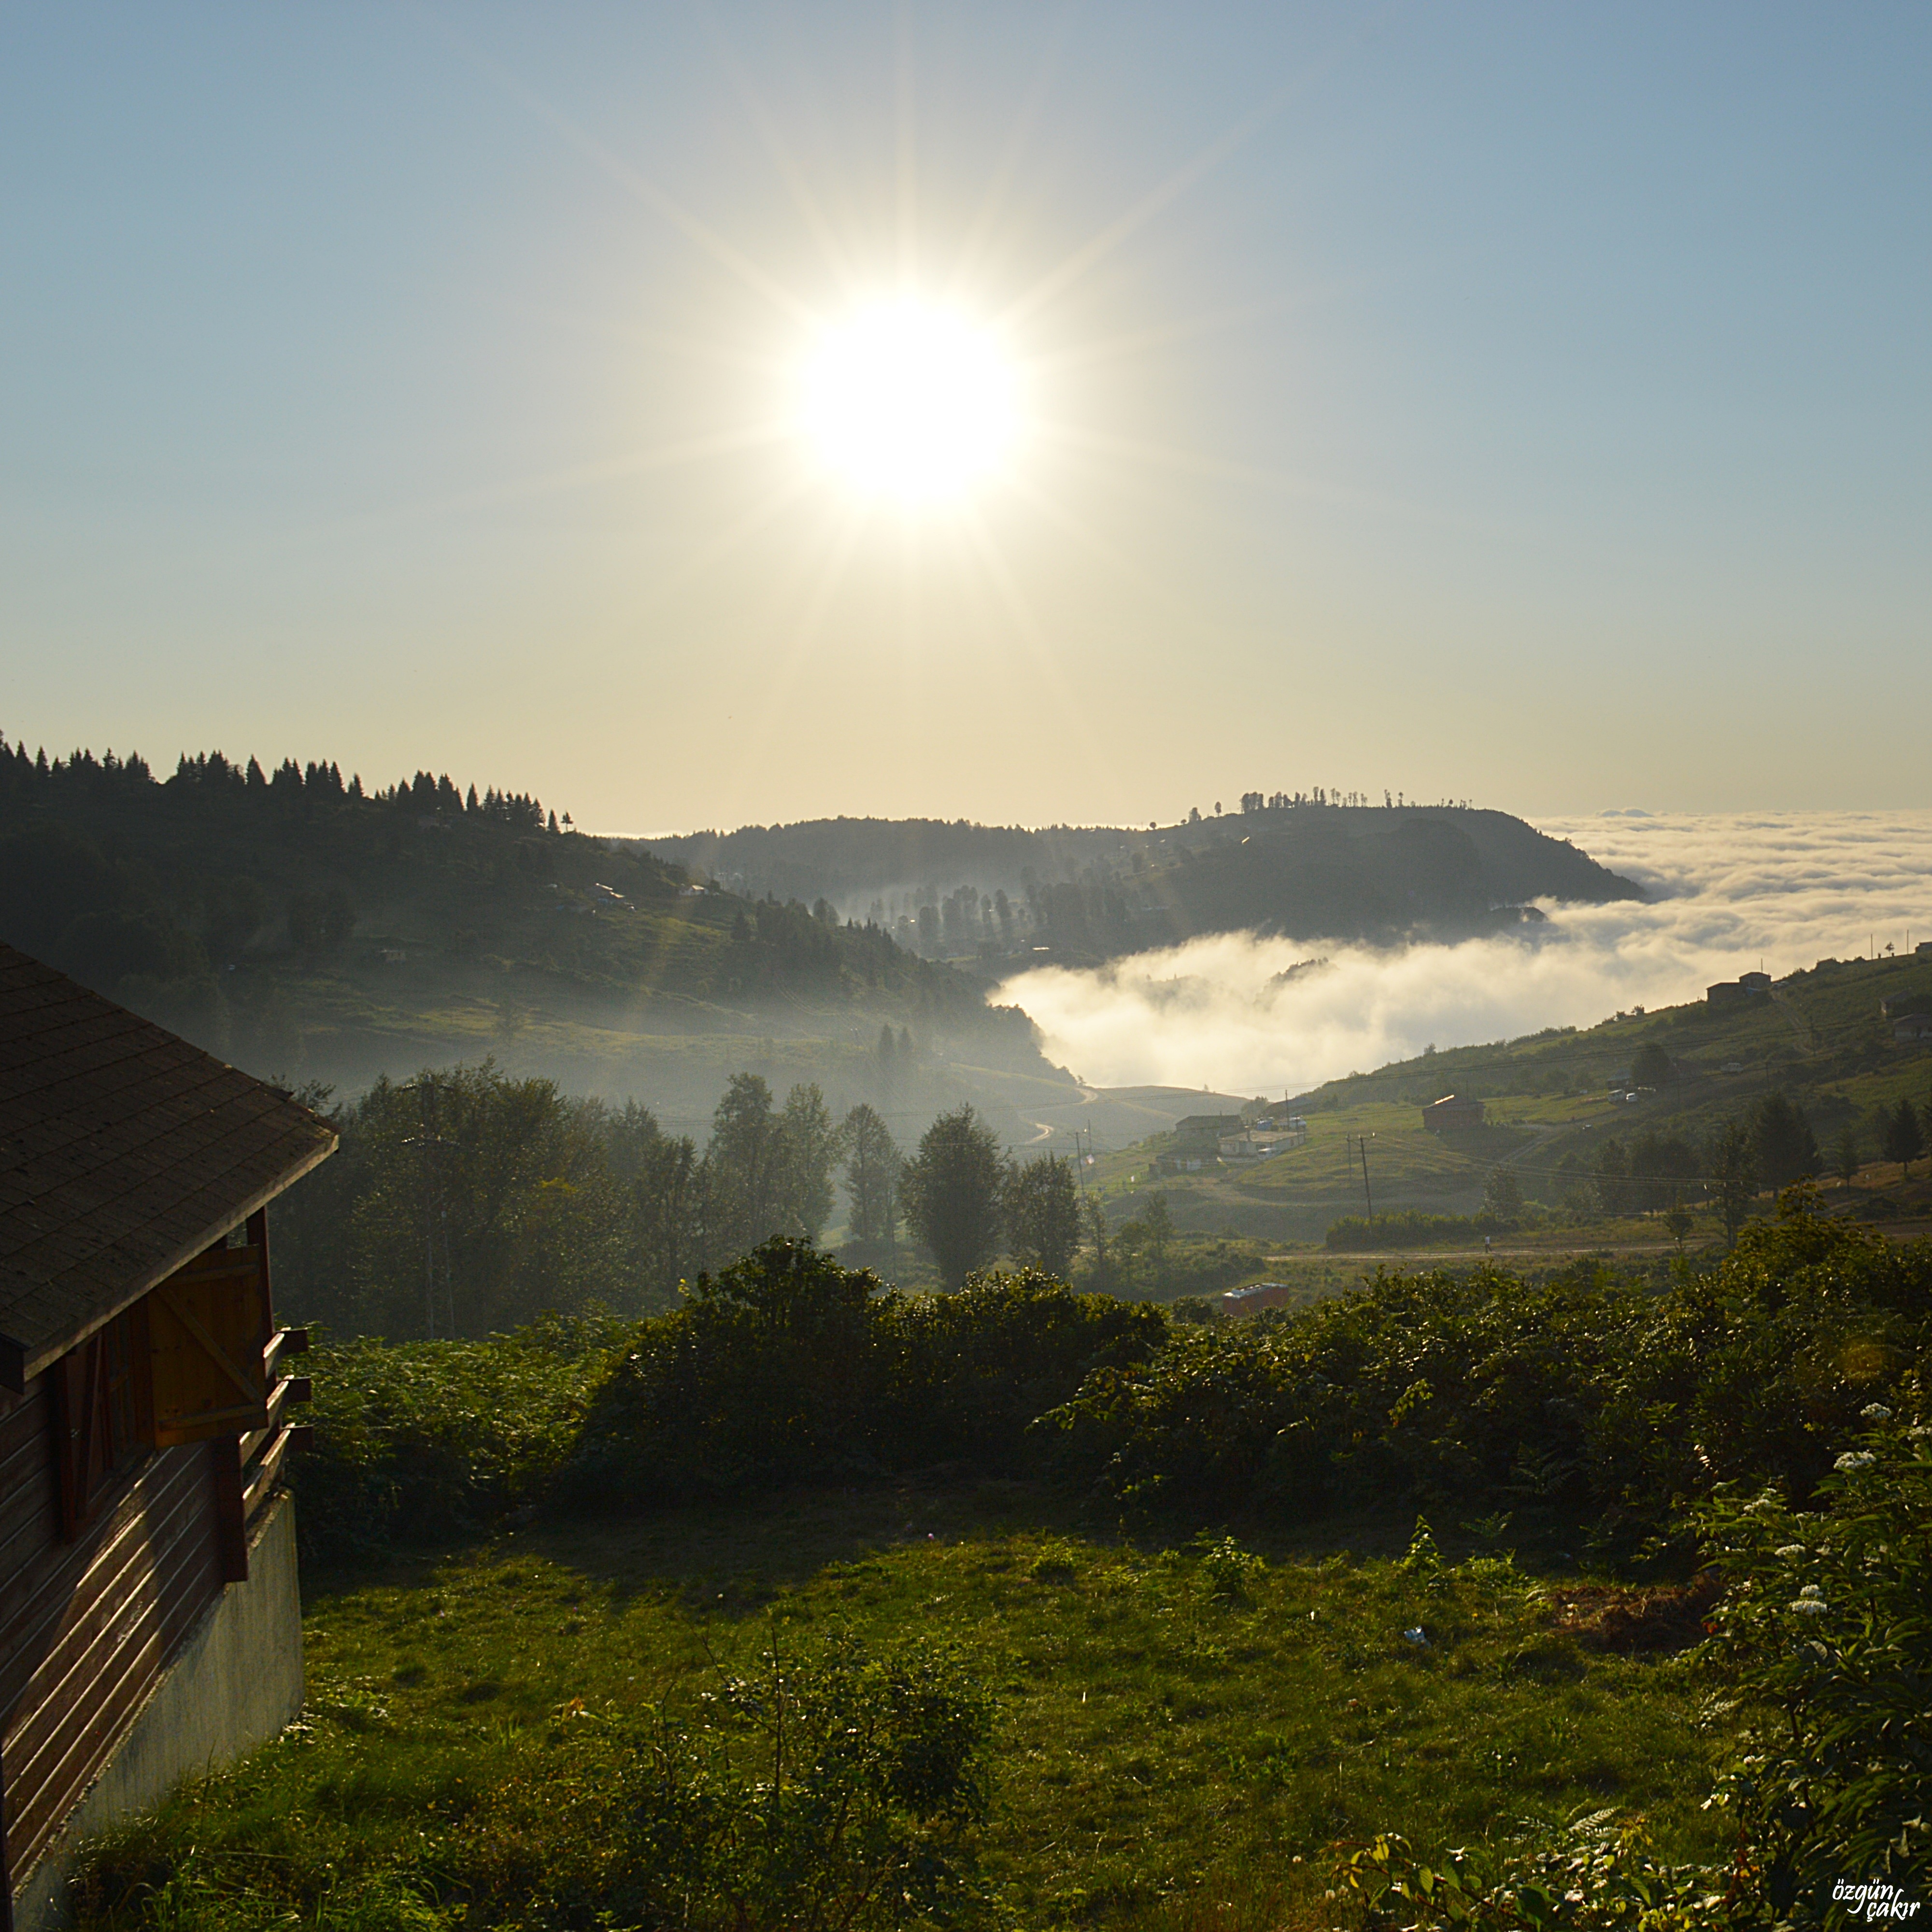
landscape, nature, wilderness, mountain, cloud, sun, sunrise, sunset, mist, sunlight, morning, hill, lake, dawn, valley, mountain range, evening, weather, highland, loch, rural area, landform, atmospheric phenomenon, mountainous landforms